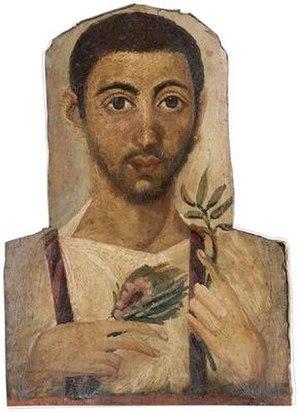
Le musée des Beaux-Arts de Dijon est l'un des plus importants et l'un des plus anciens musées de France. Situé au cœur de la ville, il occupe l'ancien palais ducal, siège au XVᵉ siècle de l’État bourguignon. Lorsque le duché est rattaché au royaume de France, le palais devient le logis du roi, puis se transforme au XVIIᵉ siècle en palais des États de Bourgogne, sur un projet de Jules Hardouin-Mansart.